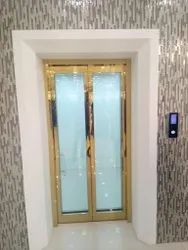
Label: Gearless_Traction_Elevator